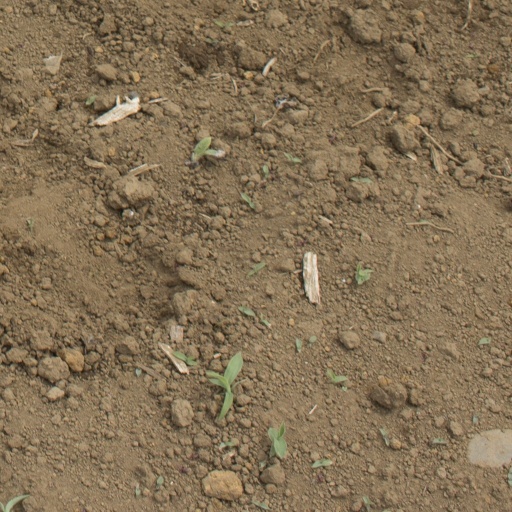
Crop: Jerusalem artichoke